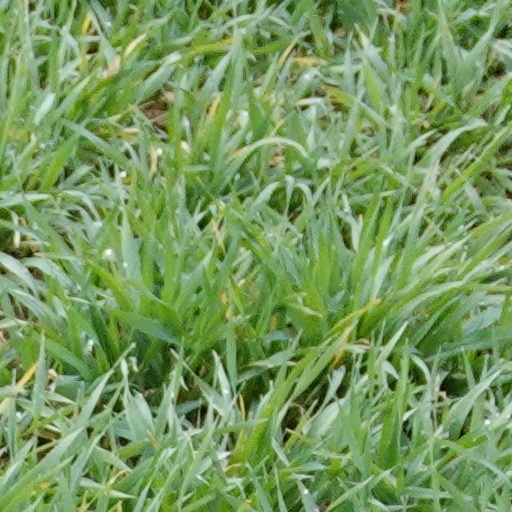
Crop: wheat